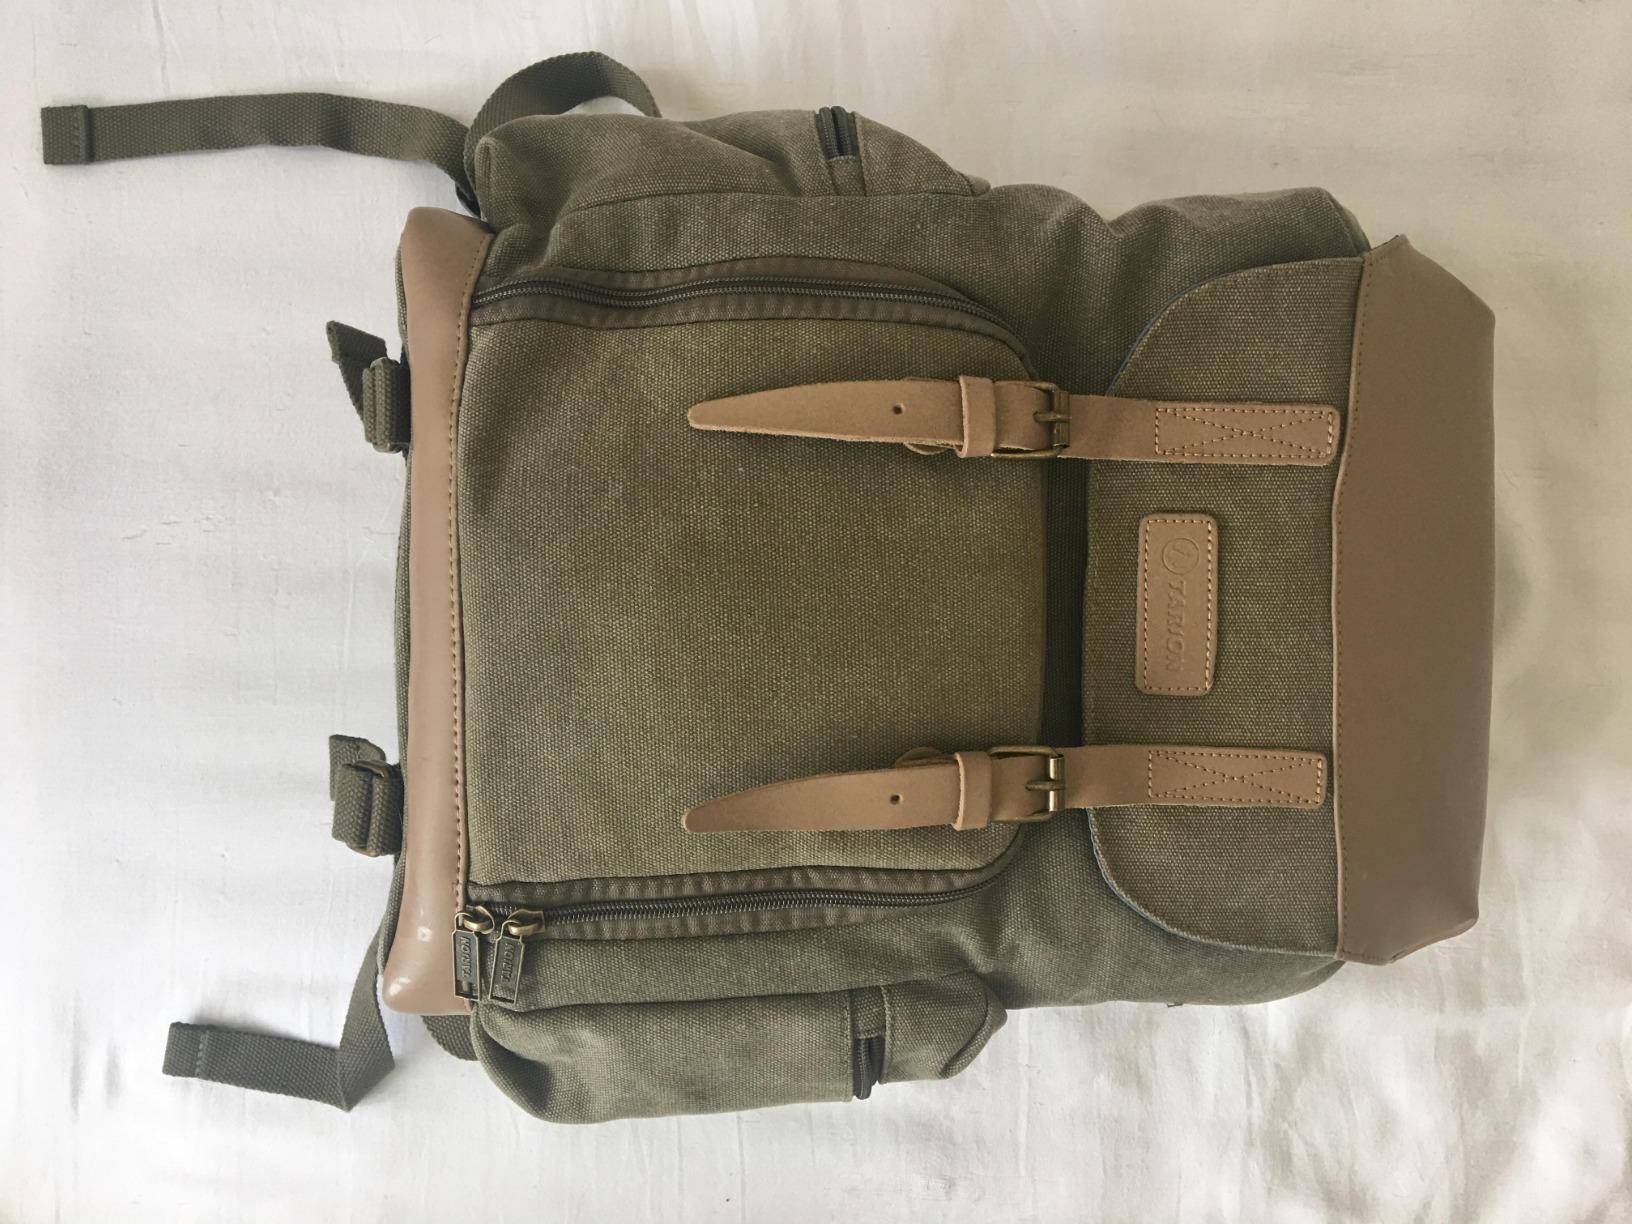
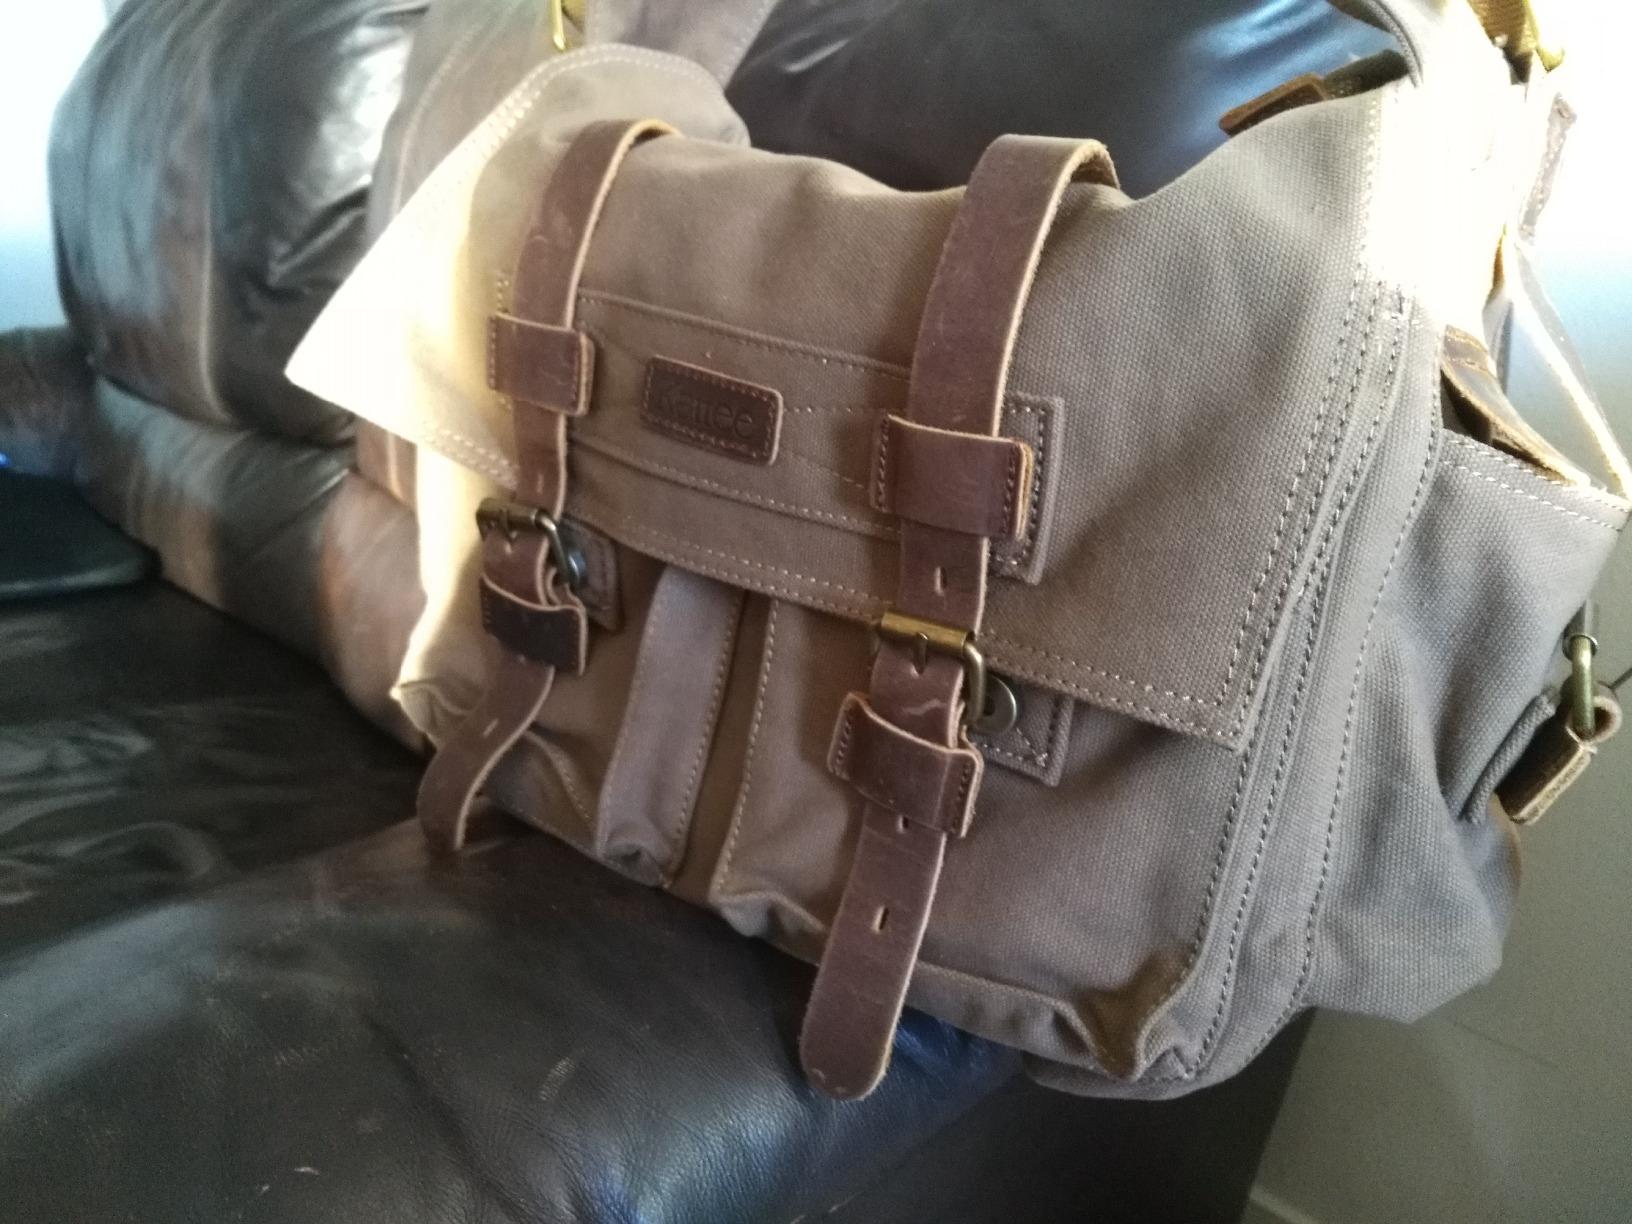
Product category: bag
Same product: no